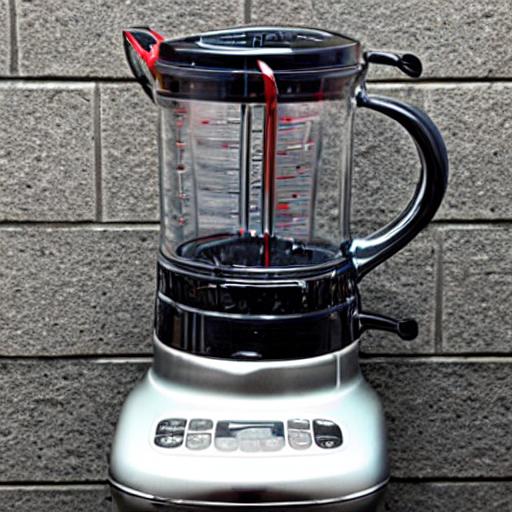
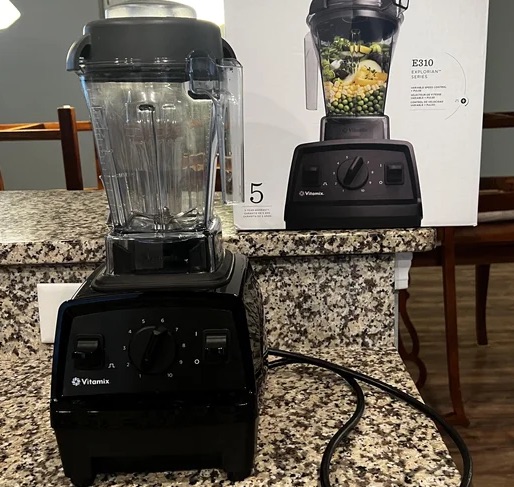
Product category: items_blender
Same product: no